Hale Appleman

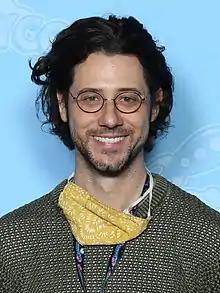
Appleman in 2022

Hale Isaac Appleman is an American actor. He is known for playing Tobey Cobb in the 2007 film "Teeth" and Eliot in the television fantasy series "The Magicians".